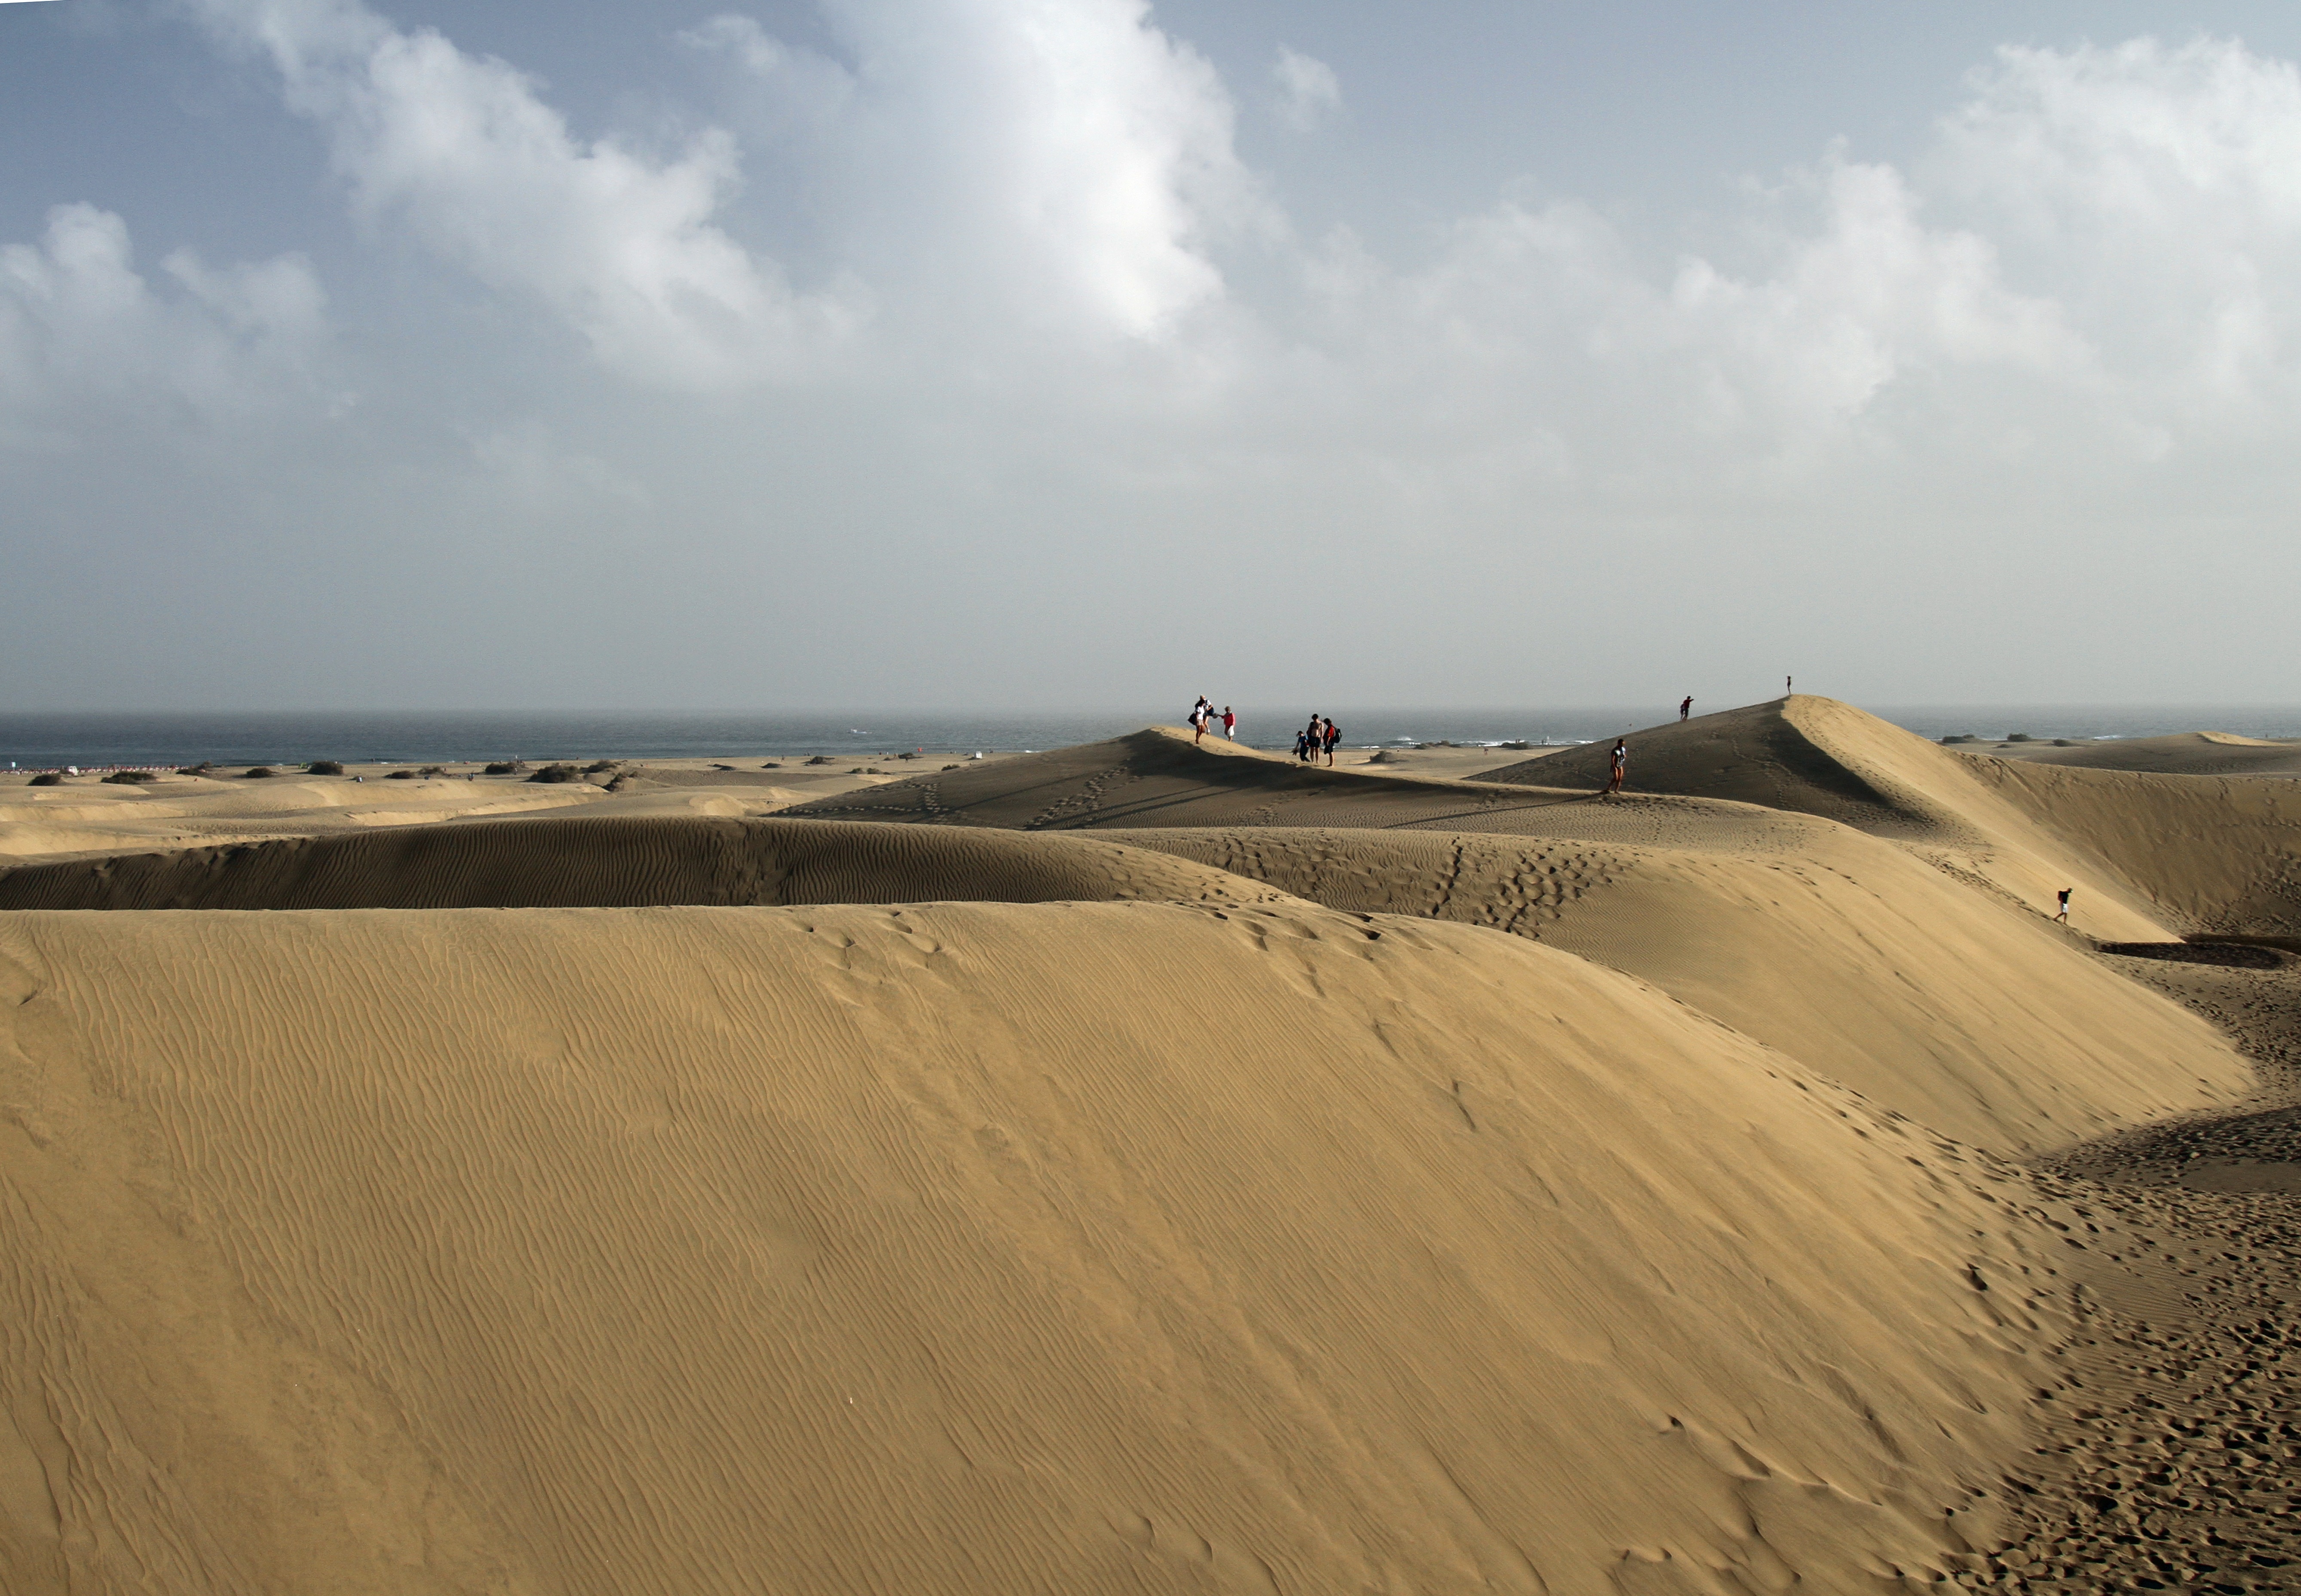
beach, sea, coast, sand, horizon, desert, dune, material, dunes, spain, habitat, gran canaria, ecosystem, canary islands, landform, erg, playa del ingles, mudflat, natural environment, geographical feature, aeolian landform